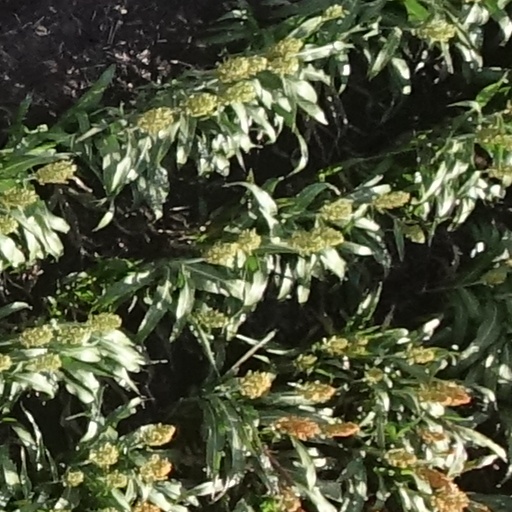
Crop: sorghum